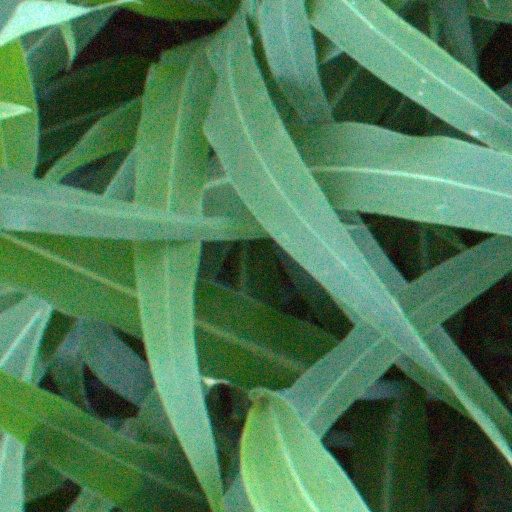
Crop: sorghum